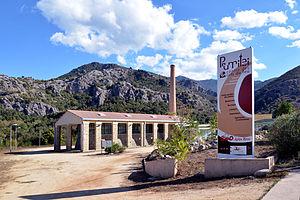
Omessa est une commune française située dans la circonscription départementale de la Haute-Corse et le territoire de la collectivité de Corse. Le village appartient à la piève de Talcini.